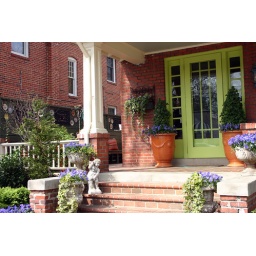
Could gather with friends off to the side patio and sit under the wall mounted plates